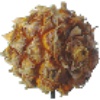
Label: Pineapple Mini 1